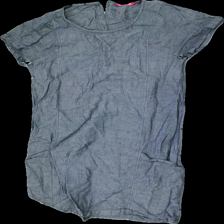
View: front
Type: Tunic
Category: Ladies
Brand: Indiska
Colors: Blue
Material: 100% Cotton
Cut: Regular
Size: M
Season: All
Holes: Major
Damage: holes
Damage location: top left
Price range: <50
Recommended usage: Recycle